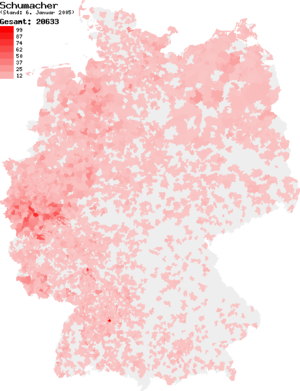
Schumacher est un nom de famille allemand commun, qui signifie littéralement fabricant de chaussure que l'on traduit par cordonnier, savetier :